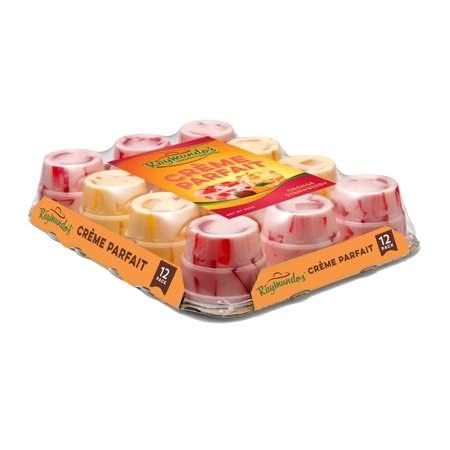
Item Name: Raymundo's, Parfait Gelatin, 42 Ounce
Bullet Point: Creme Parfait, Orange Strawberry, 12 Pack
Product Description: Grocery & Gourmet Food Deli & Prepared Foods Deli Salads
Value: 39.0
Unit: Ounce

Price: 4.87